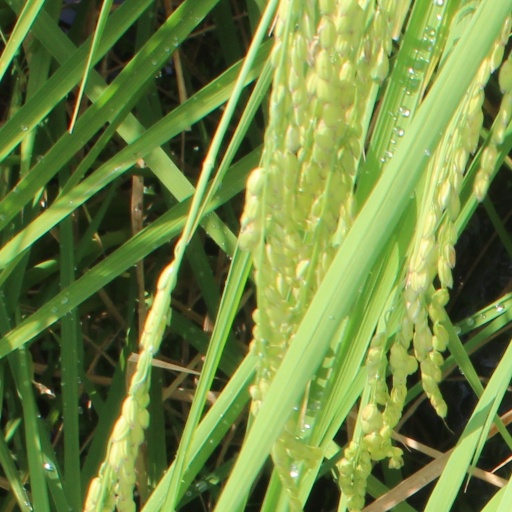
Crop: rice